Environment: real
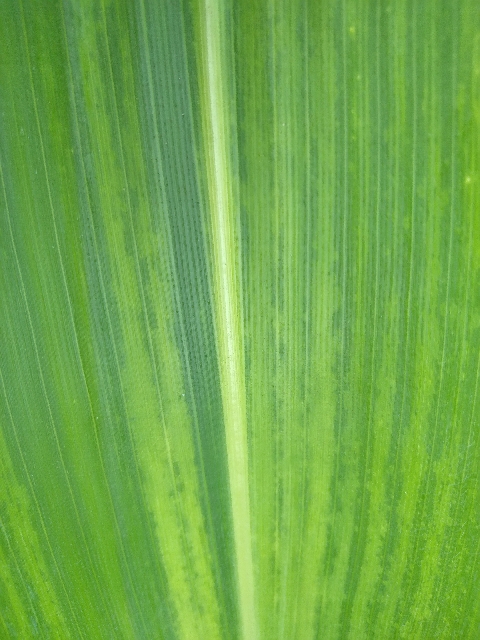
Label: lethal_necrosis